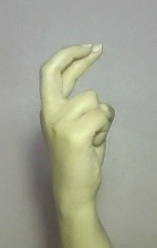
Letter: zay